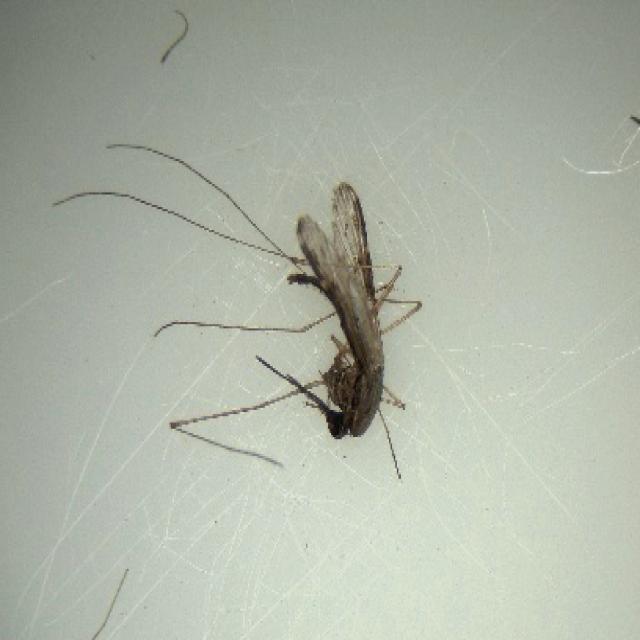
Species: anopheles_sinensis